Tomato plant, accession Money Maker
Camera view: tilt-top (135 deg); turntable rotation: 30 degrees
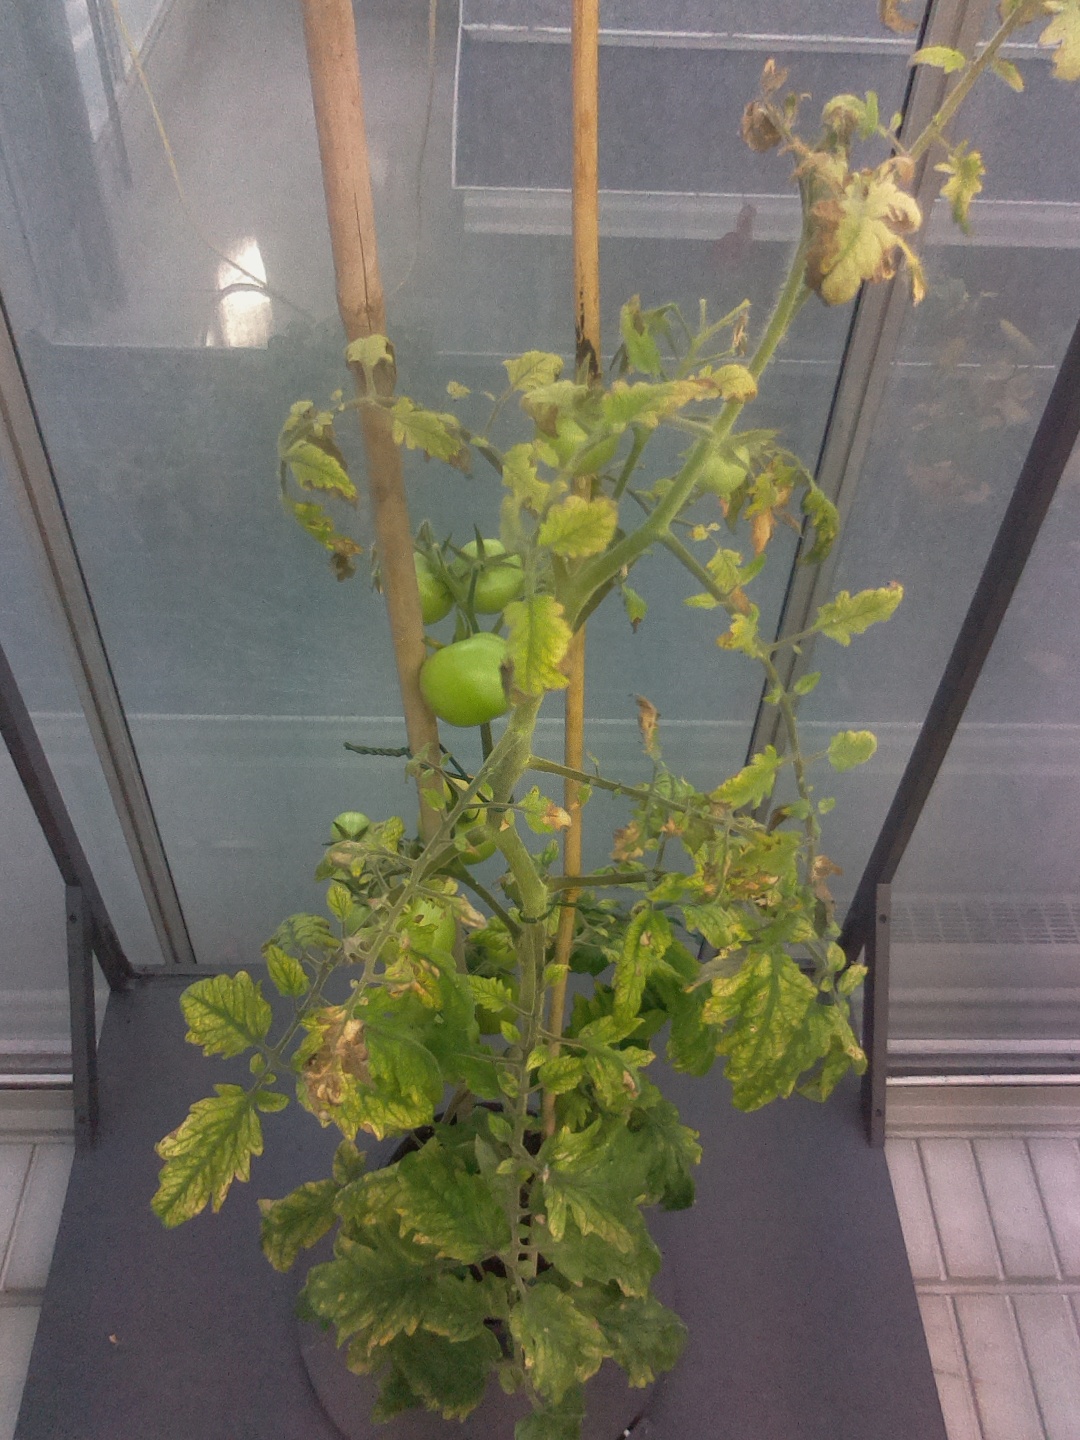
BBCH growth stage 78: 80% -90% of final fruit size